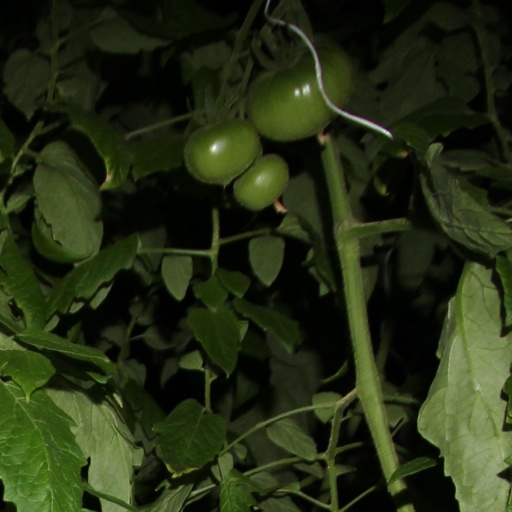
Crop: tomato